Anthony Kersting

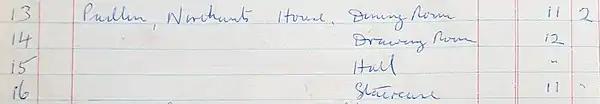

The complete archive of Kersting's black and white prints, glass and film negatives, and hand-written ledgers is now held in the Conway Library, the architectural photography collection of the Courtauld Institute of Art, an independent college of the University of London.